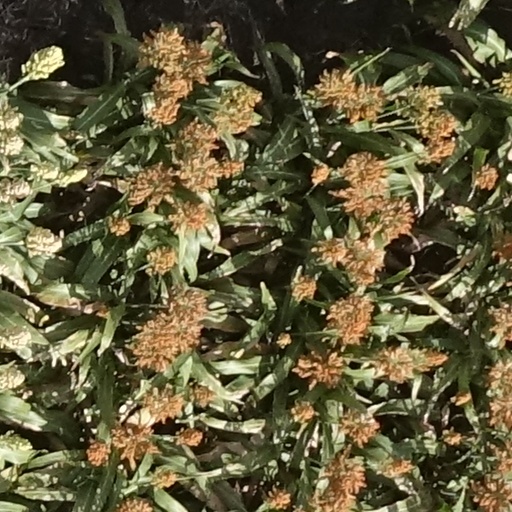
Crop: sorghum